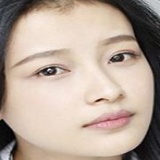
diễn viên Tôn Di